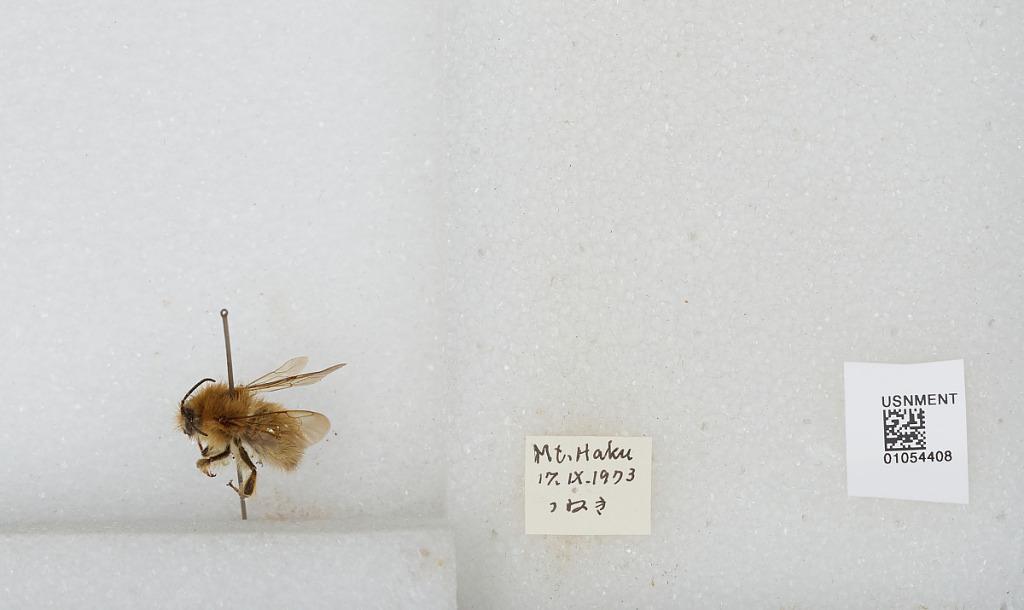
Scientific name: Bombus sp.
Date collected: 1973-9-17
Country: Japan
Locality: Mt. Haku